Dodge Charger III

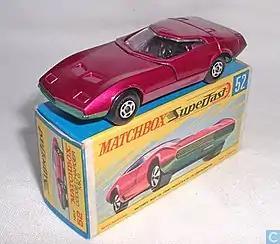
Dodge Charger MkIII by Matchbox

The Dodge Charger III (or Charger 3) is a 1968 Dodge concept car.